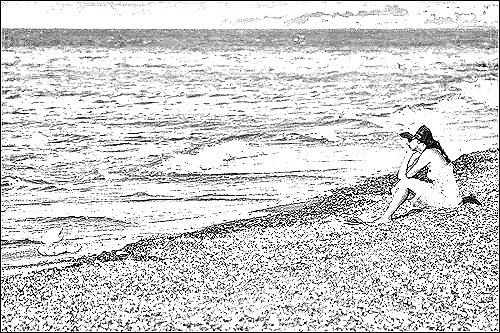
Portrait style: Sketch Portrait